Detective (novel)

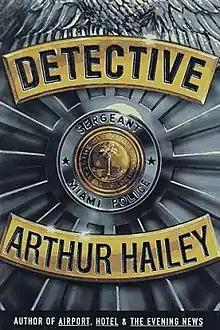
First edition

Detective is a 1997 novel by Canadian writer Arthur Hailey, the author's last book. Hailey depicts the work of a homicide department and its investigation methods.